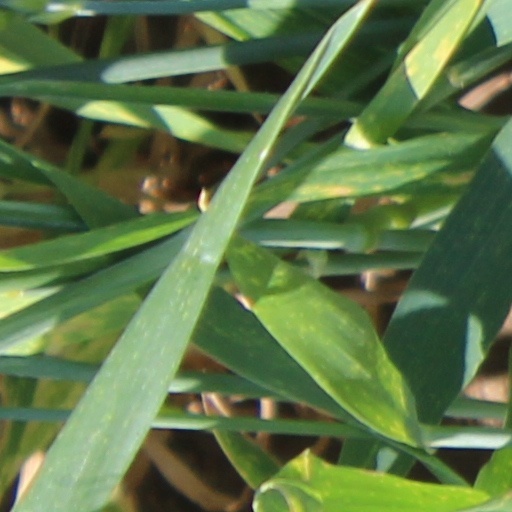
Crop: wheat